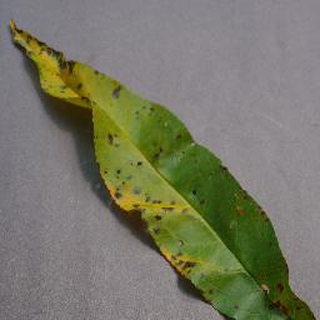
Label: peach_bacterial_spot